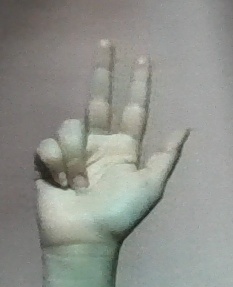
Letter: al